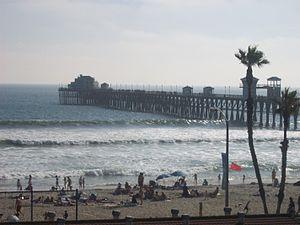
Oceanside Pier est une jetée en bois s'élançant sur l'océan Pacifique à Oceanside, ville des États-Unis établie dans le nord du comté de San Diego en Californie du Sud.